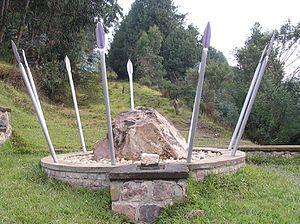
Cet article recense les sites inscrits au patrimoine mondial au Rwanda.